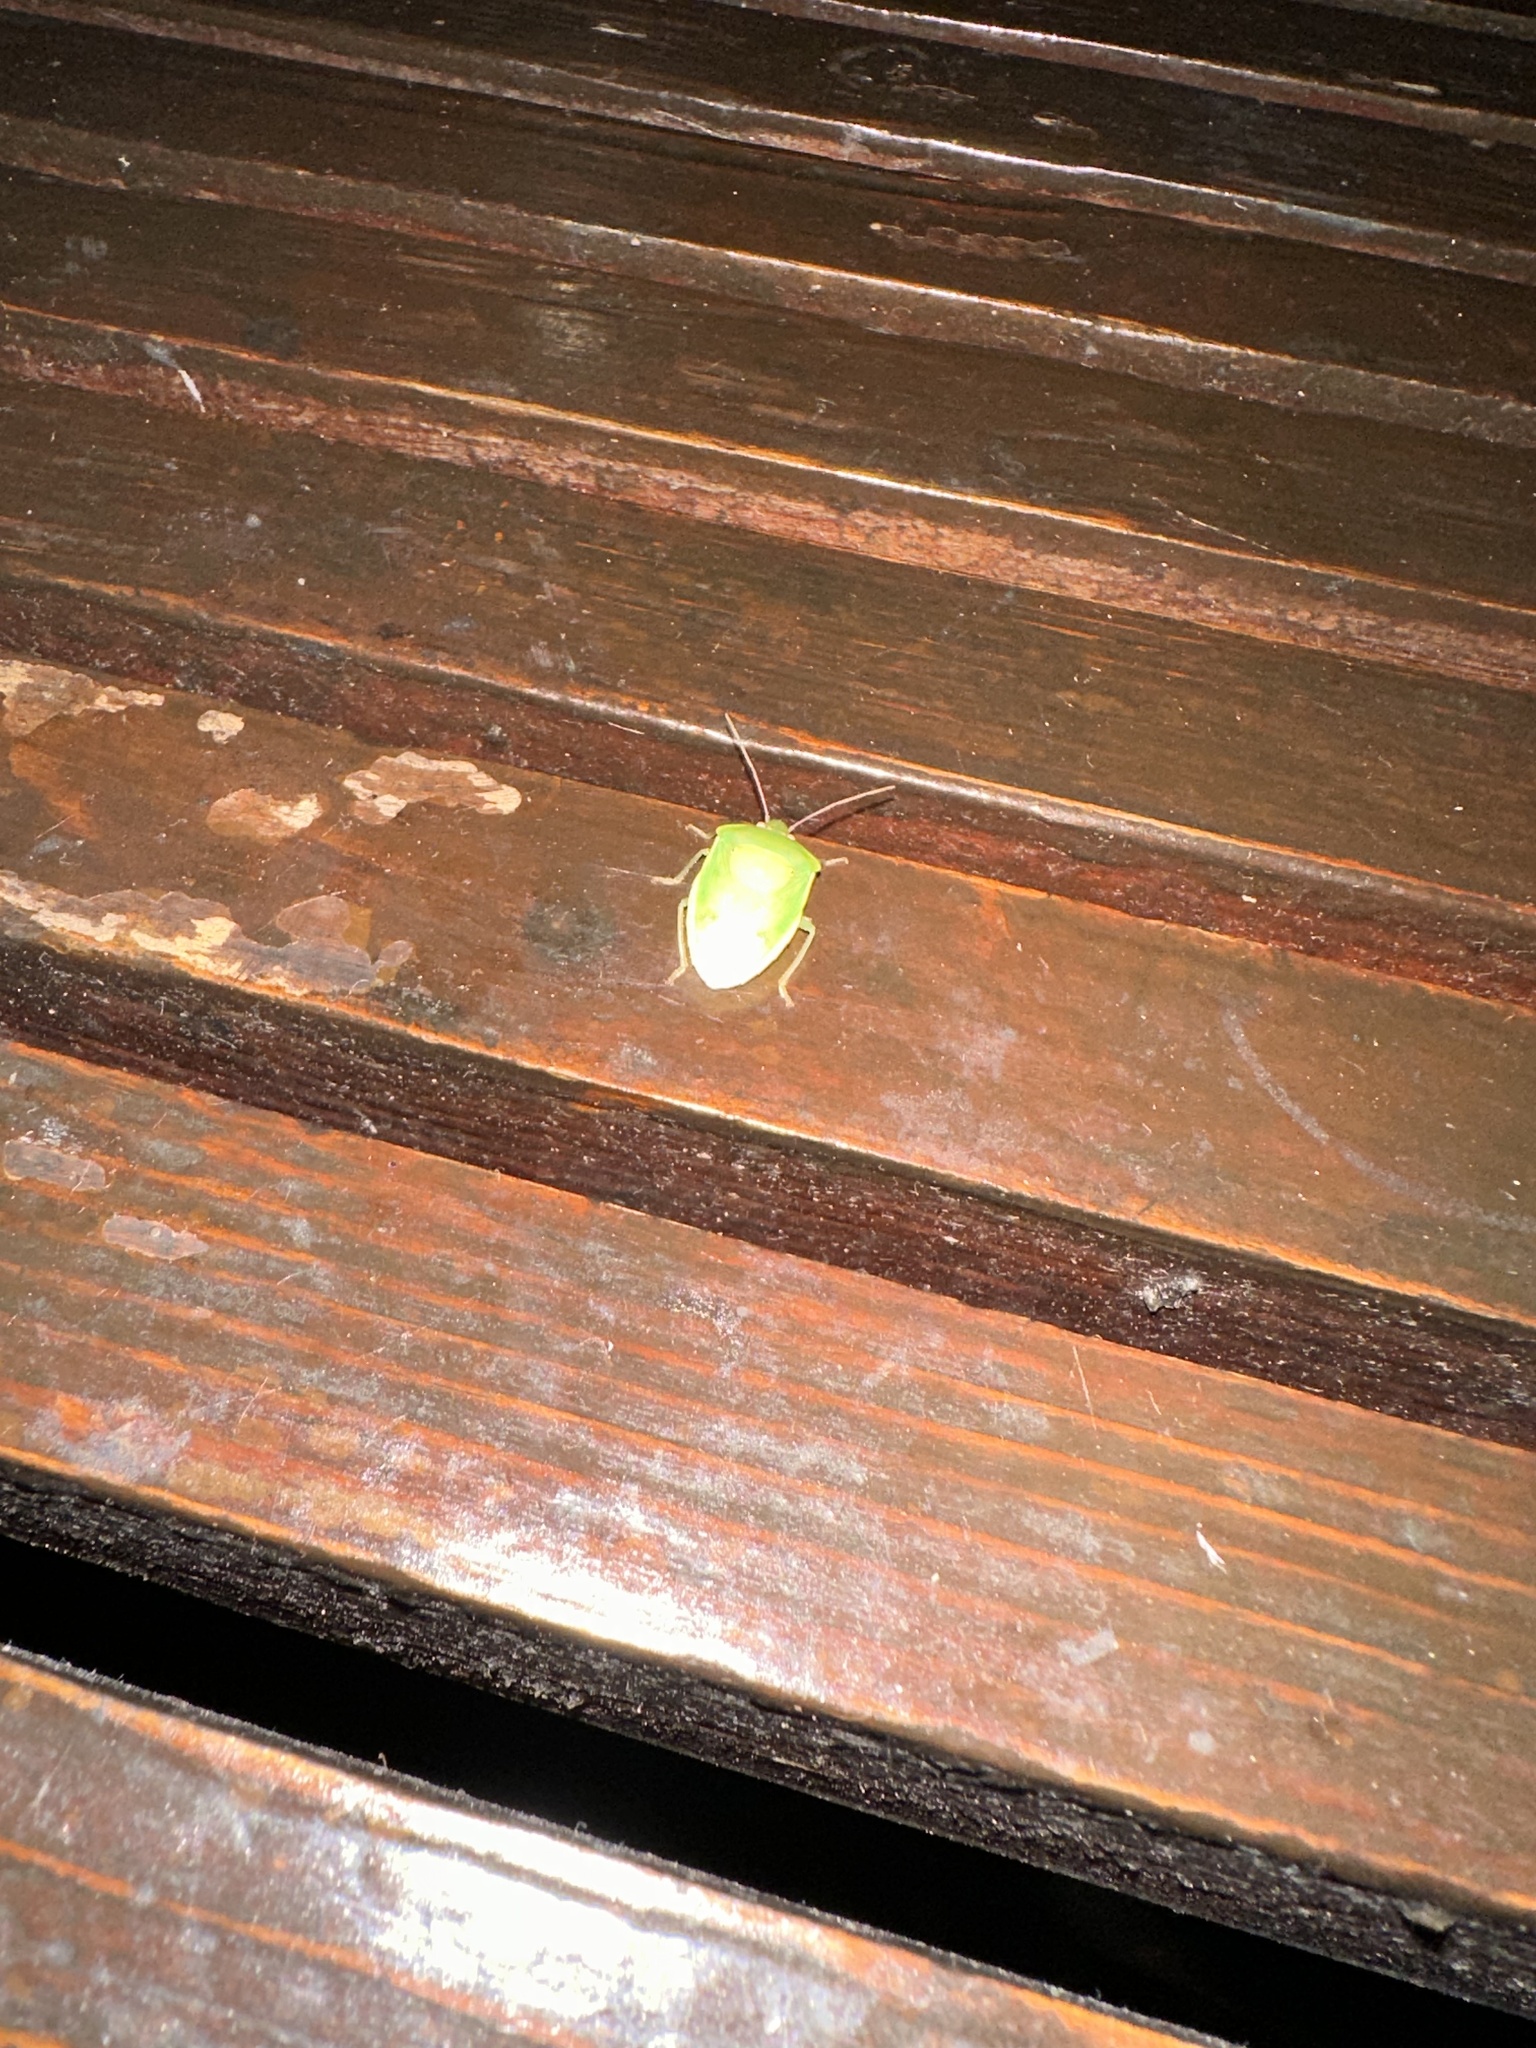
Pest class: stink_bug